Charlie Wilson (Texas politician)

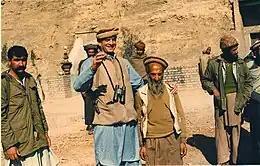
Wilson posing with Mujahideen in Afghanistan

Joanne Herring, along with others, played a role in helping the Afghan resistance fighters get support and military equipment from the United States government. She persuaded Wilson to visit the Pakistani leadership, and after meeting with them he was taken to a major Pakistan-based Afghan refugee camp so he could see for himself the atrocities committed by the Soviets against the Afghan people. About that visit, Wilson later said that "the experience that will always be seared in my memory, was going through those hospitals and seeing, especially those children with their hands blown off from the mines that the Soviets were dropping from their helicopters. That was perhaps the deciding thing ... and it made a huge difference for the next 10 or 12 years of my life because I left those hospitals determined, as long as I had a breath in my body and was a member in Congress, that I was going to do what I could to make the Soviets pay for what they were doing!" In 2008, Wilson said he had "got involved in Afghanistan because I went there and I saw what the Soviets were doing. And I saw the refugee camps."